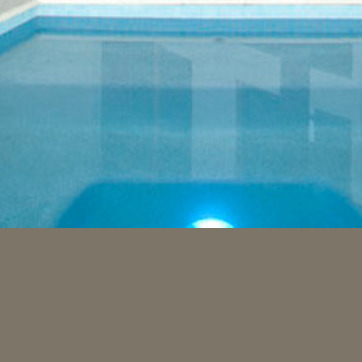
Material: water